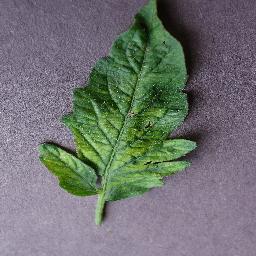
Label: Tomato___Tomato_mosaic_virus